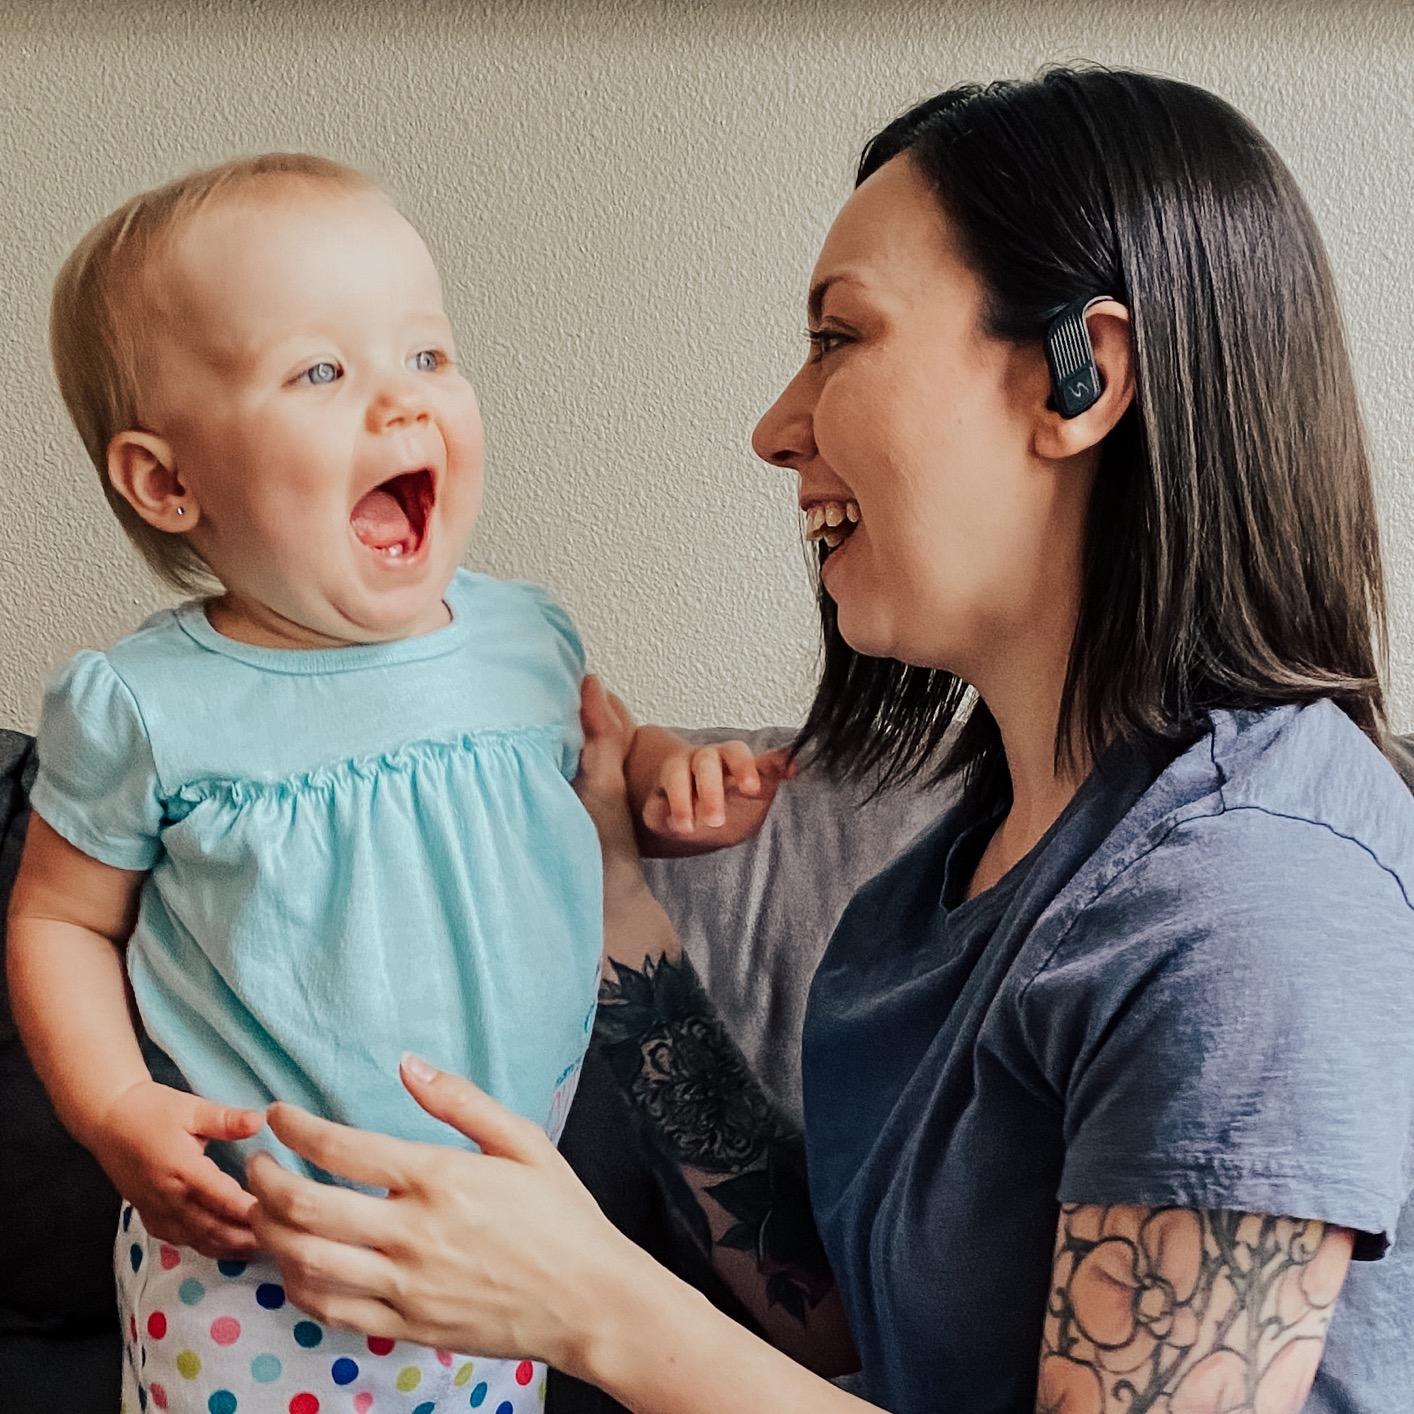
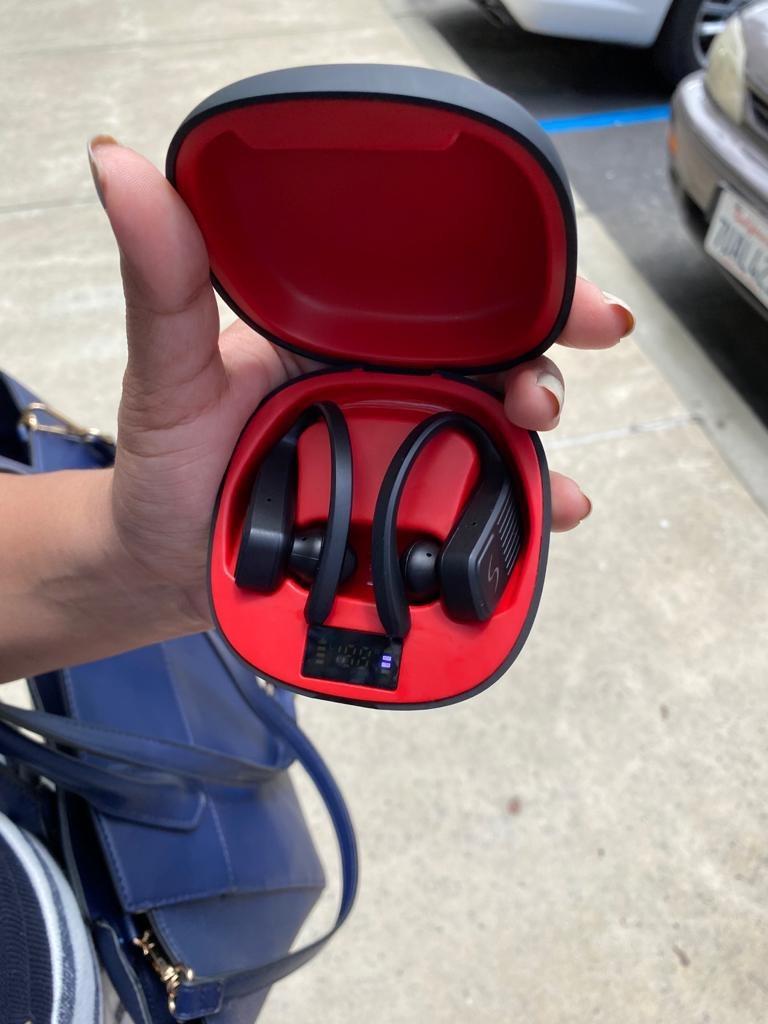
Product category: earbuds
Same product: yes